Impossible Whopper

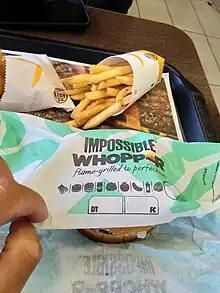
Impossible Whopper in packaging with sides

Burger King executive Fernando Machado said that in taste tests, employees and customers could not distinguish between the Impossible Whopper and a regular beef Whopper. Both types of Whoppers use the same bun and the same preparation by restaurant staff. The Impossible Whopper is wrapped in a distinct wrapper that says "Impossible Whopper". It is more expensive than a regular Whopper, with a price difference of about $1 or $2.